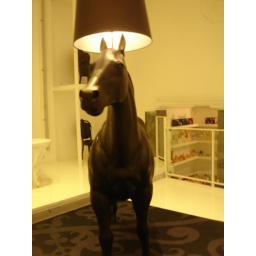
horse lamp in normann